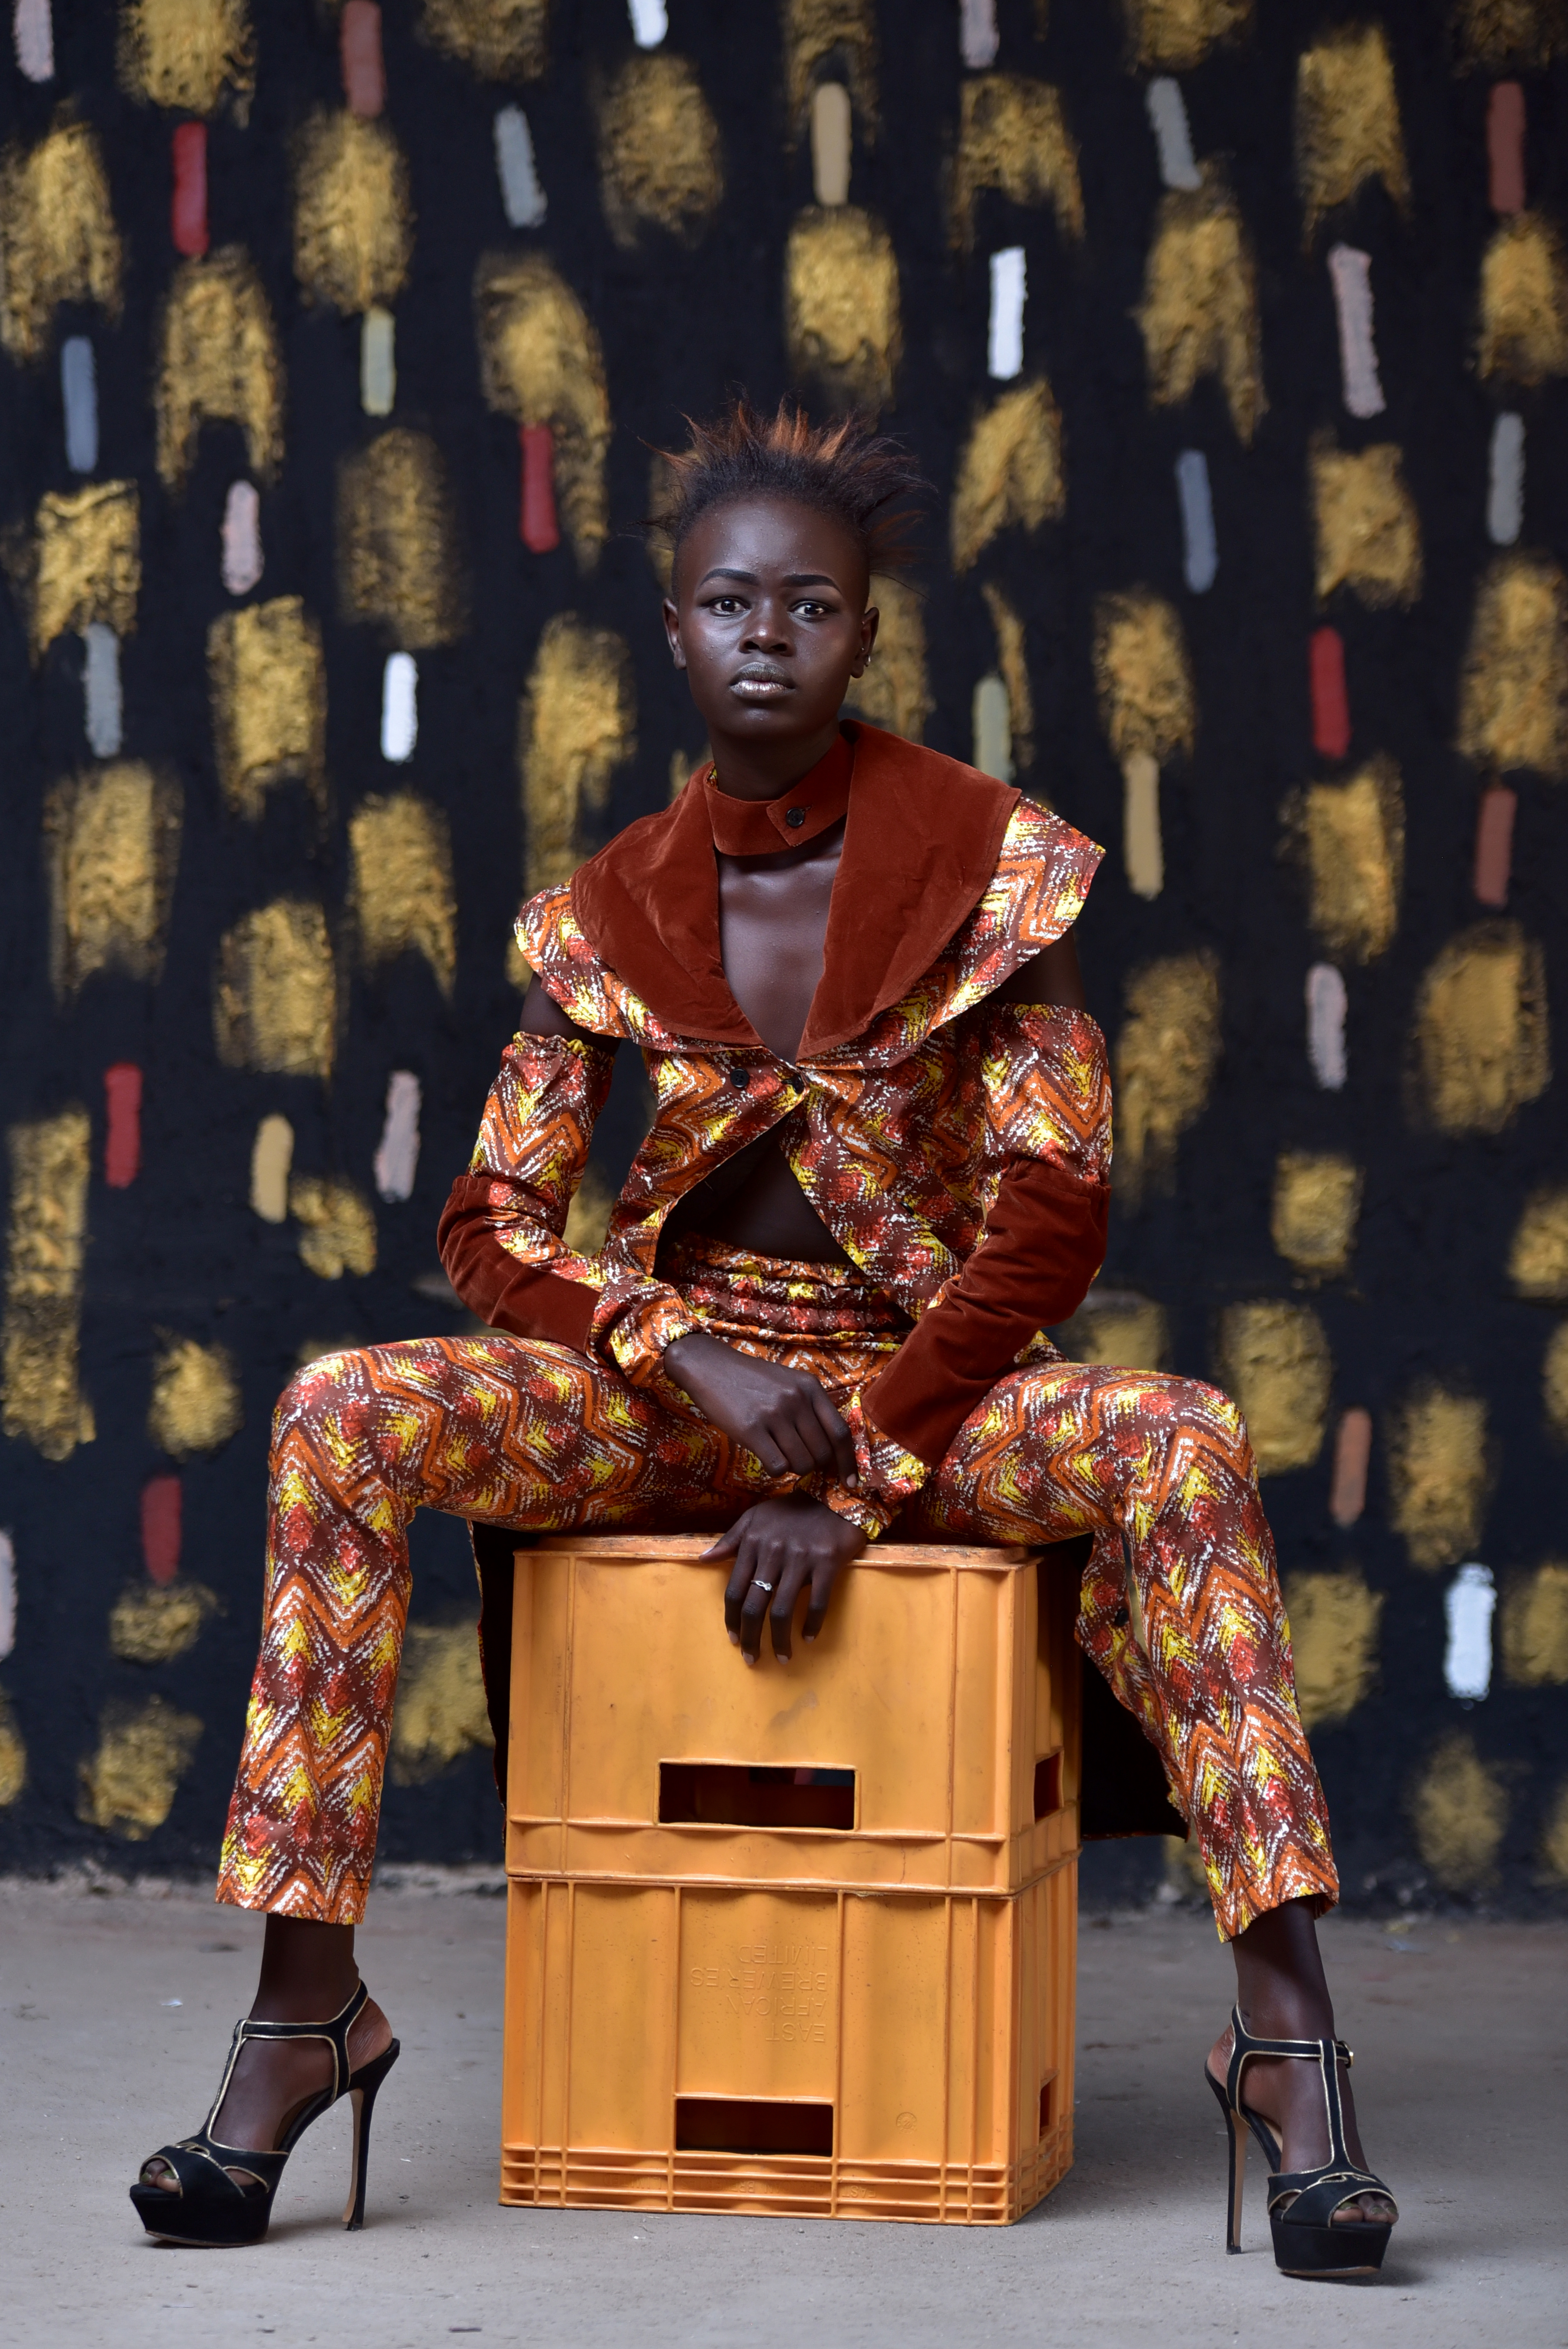
crate, fashion, model, sitting, temple, art